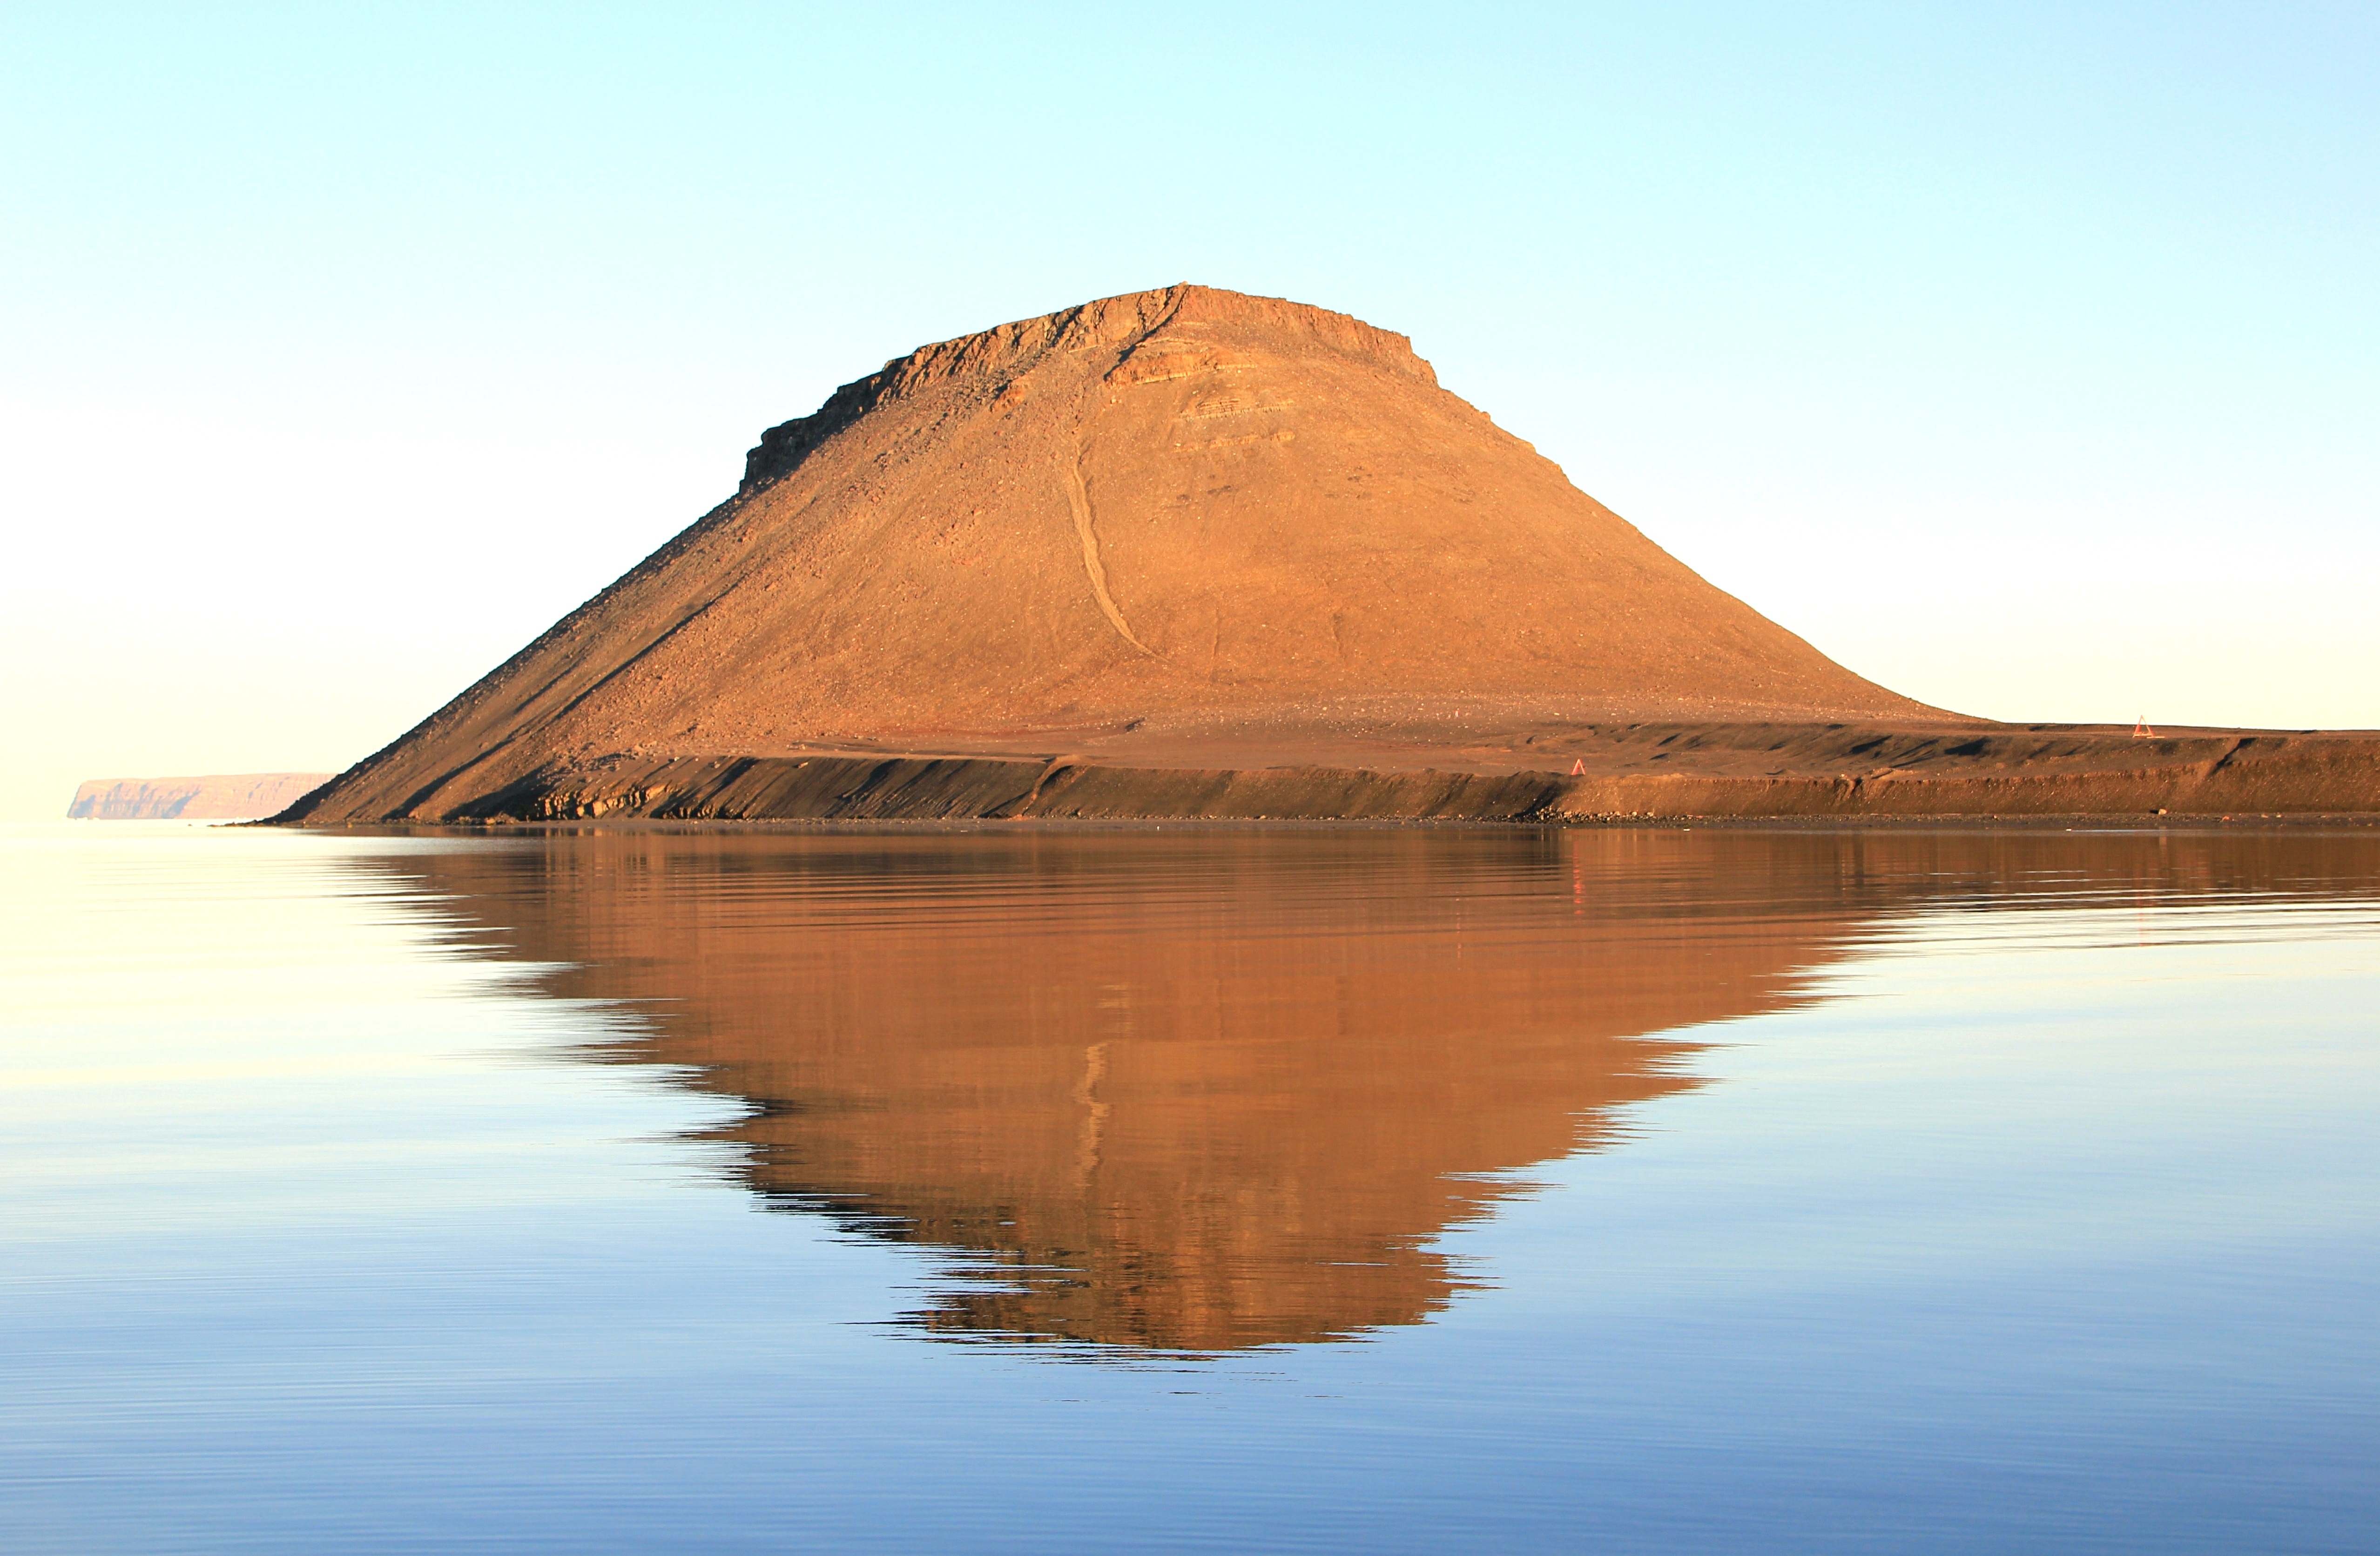
landscape, sea, water, rock, mountain, formation, cliff, reflection, plateau, greenland, evening sun, ecosystem, mirroring, landform, natural environment